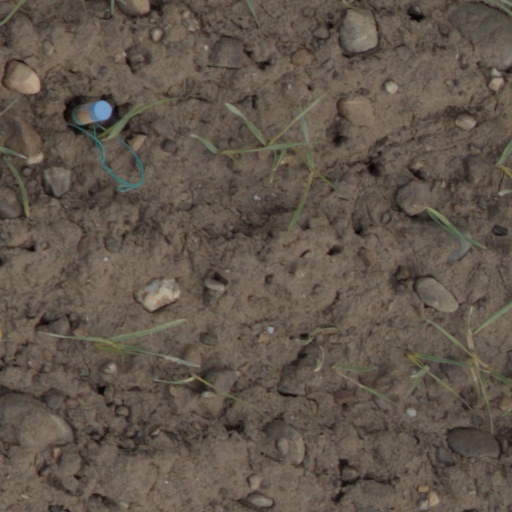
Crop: wheat